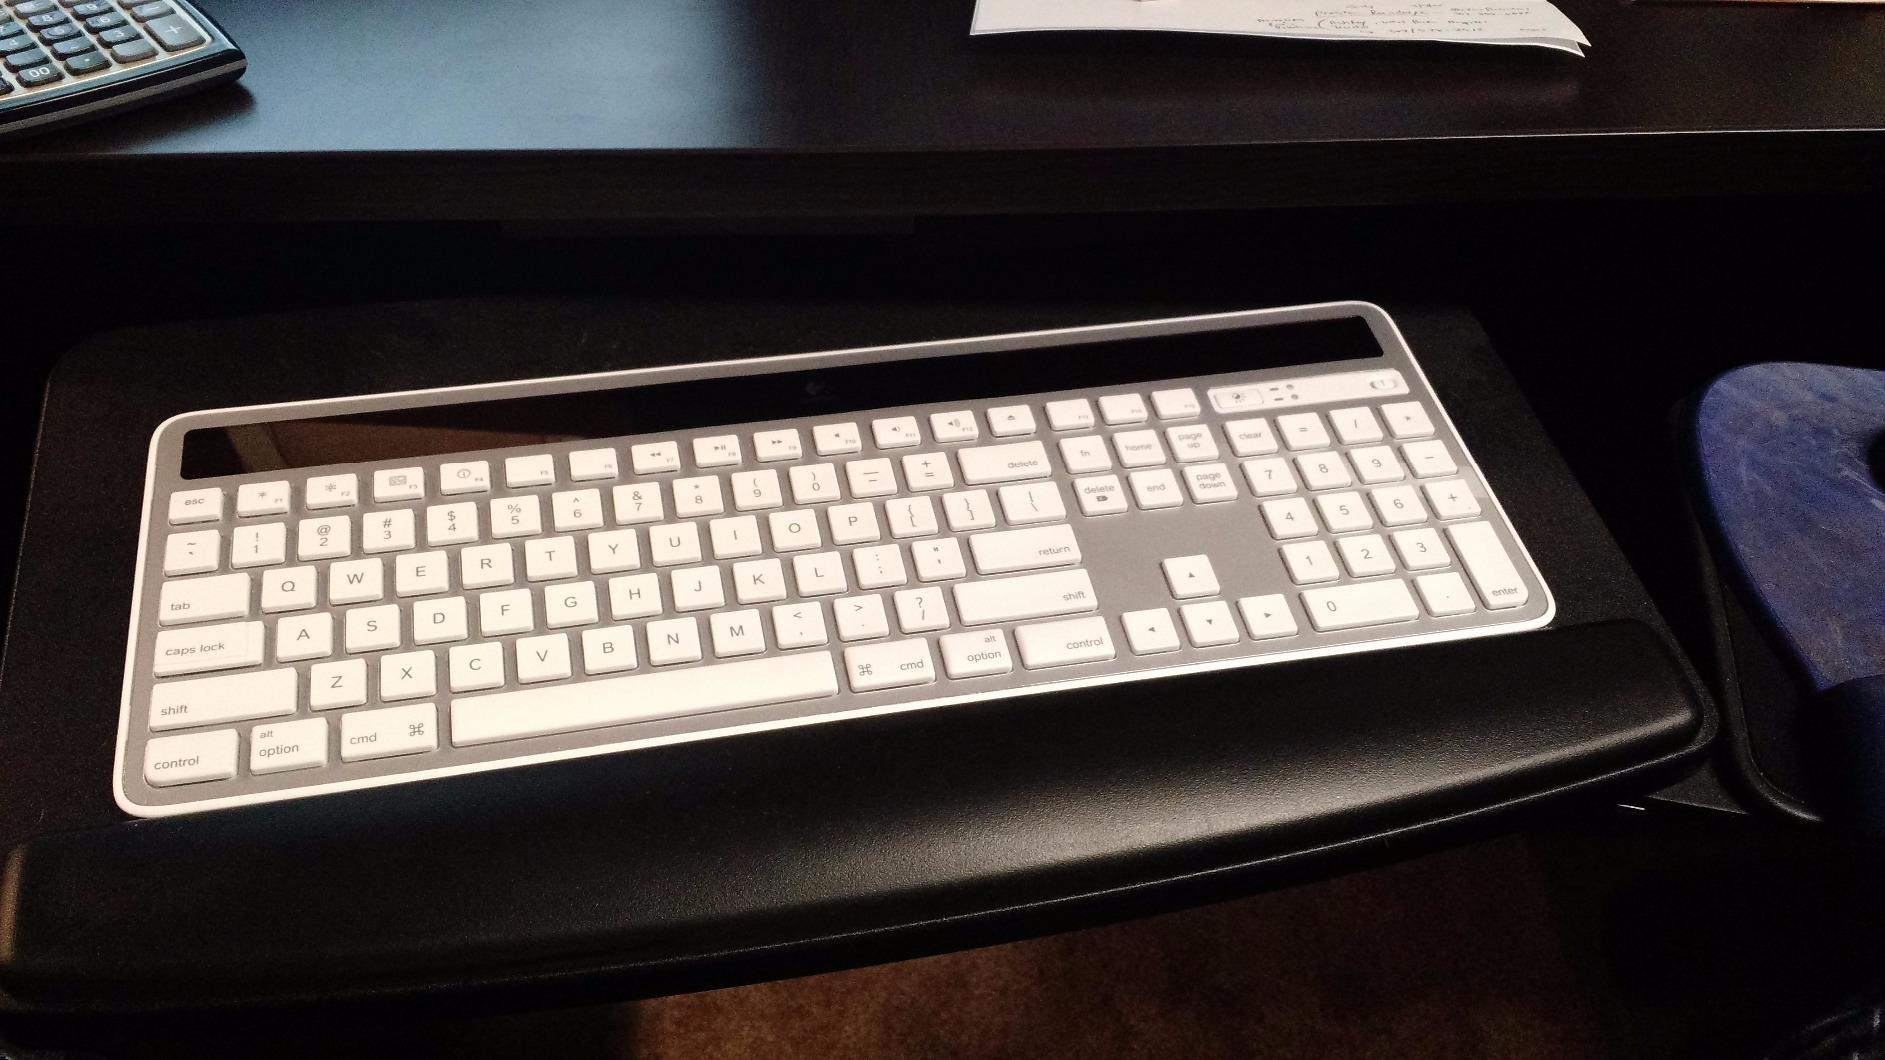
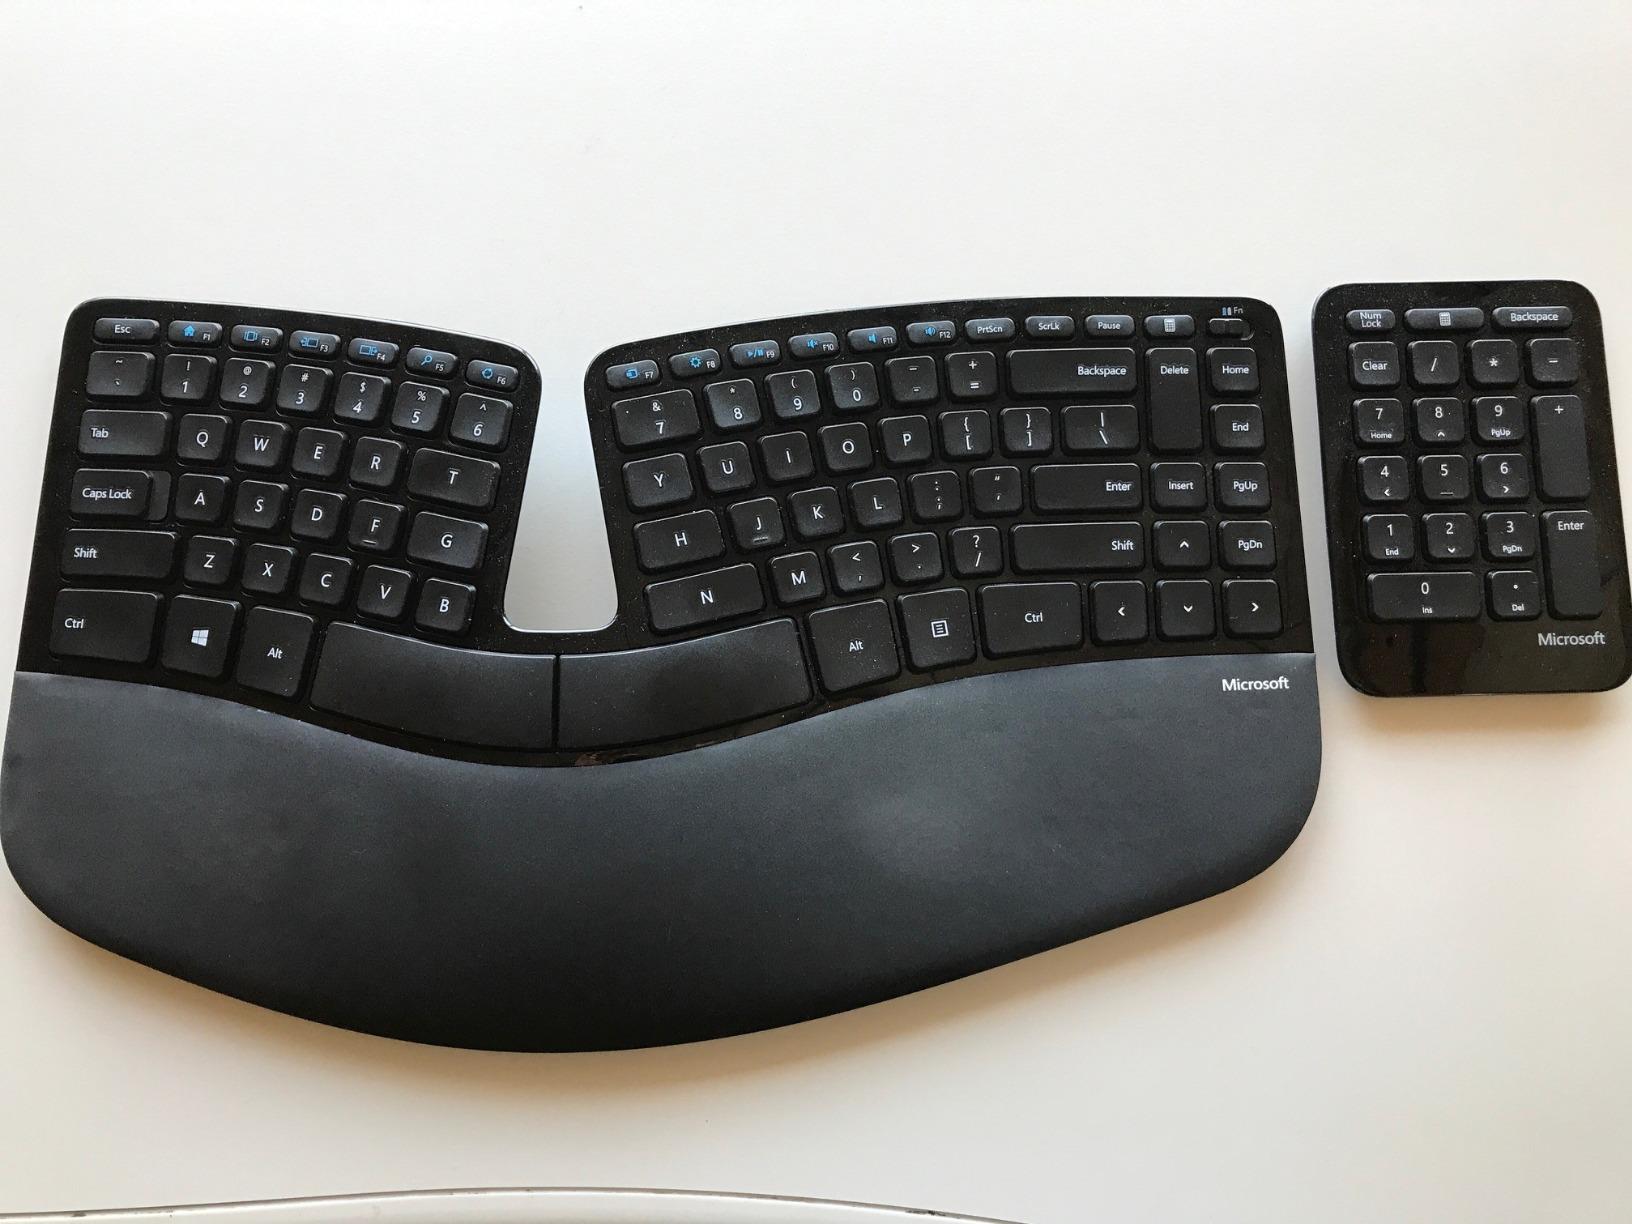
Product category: keyboard
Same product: no